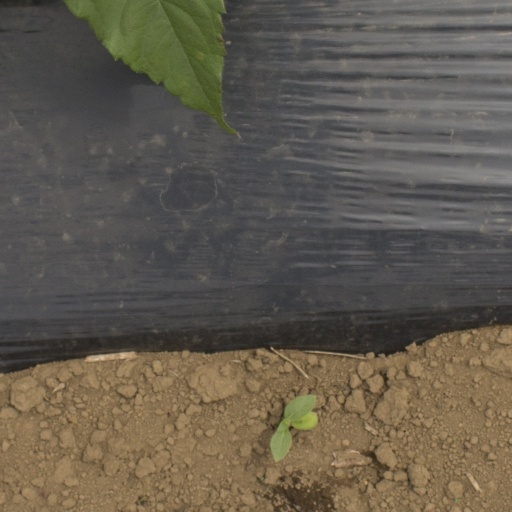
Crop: Jerusalem artichoke